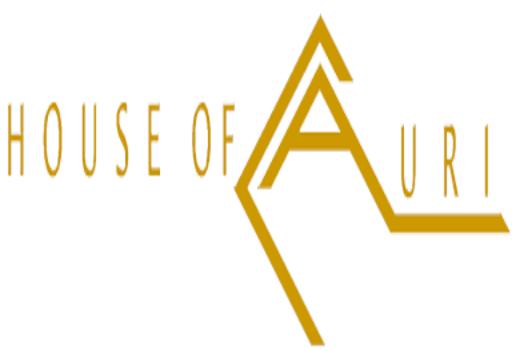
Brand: Auri
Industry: Others